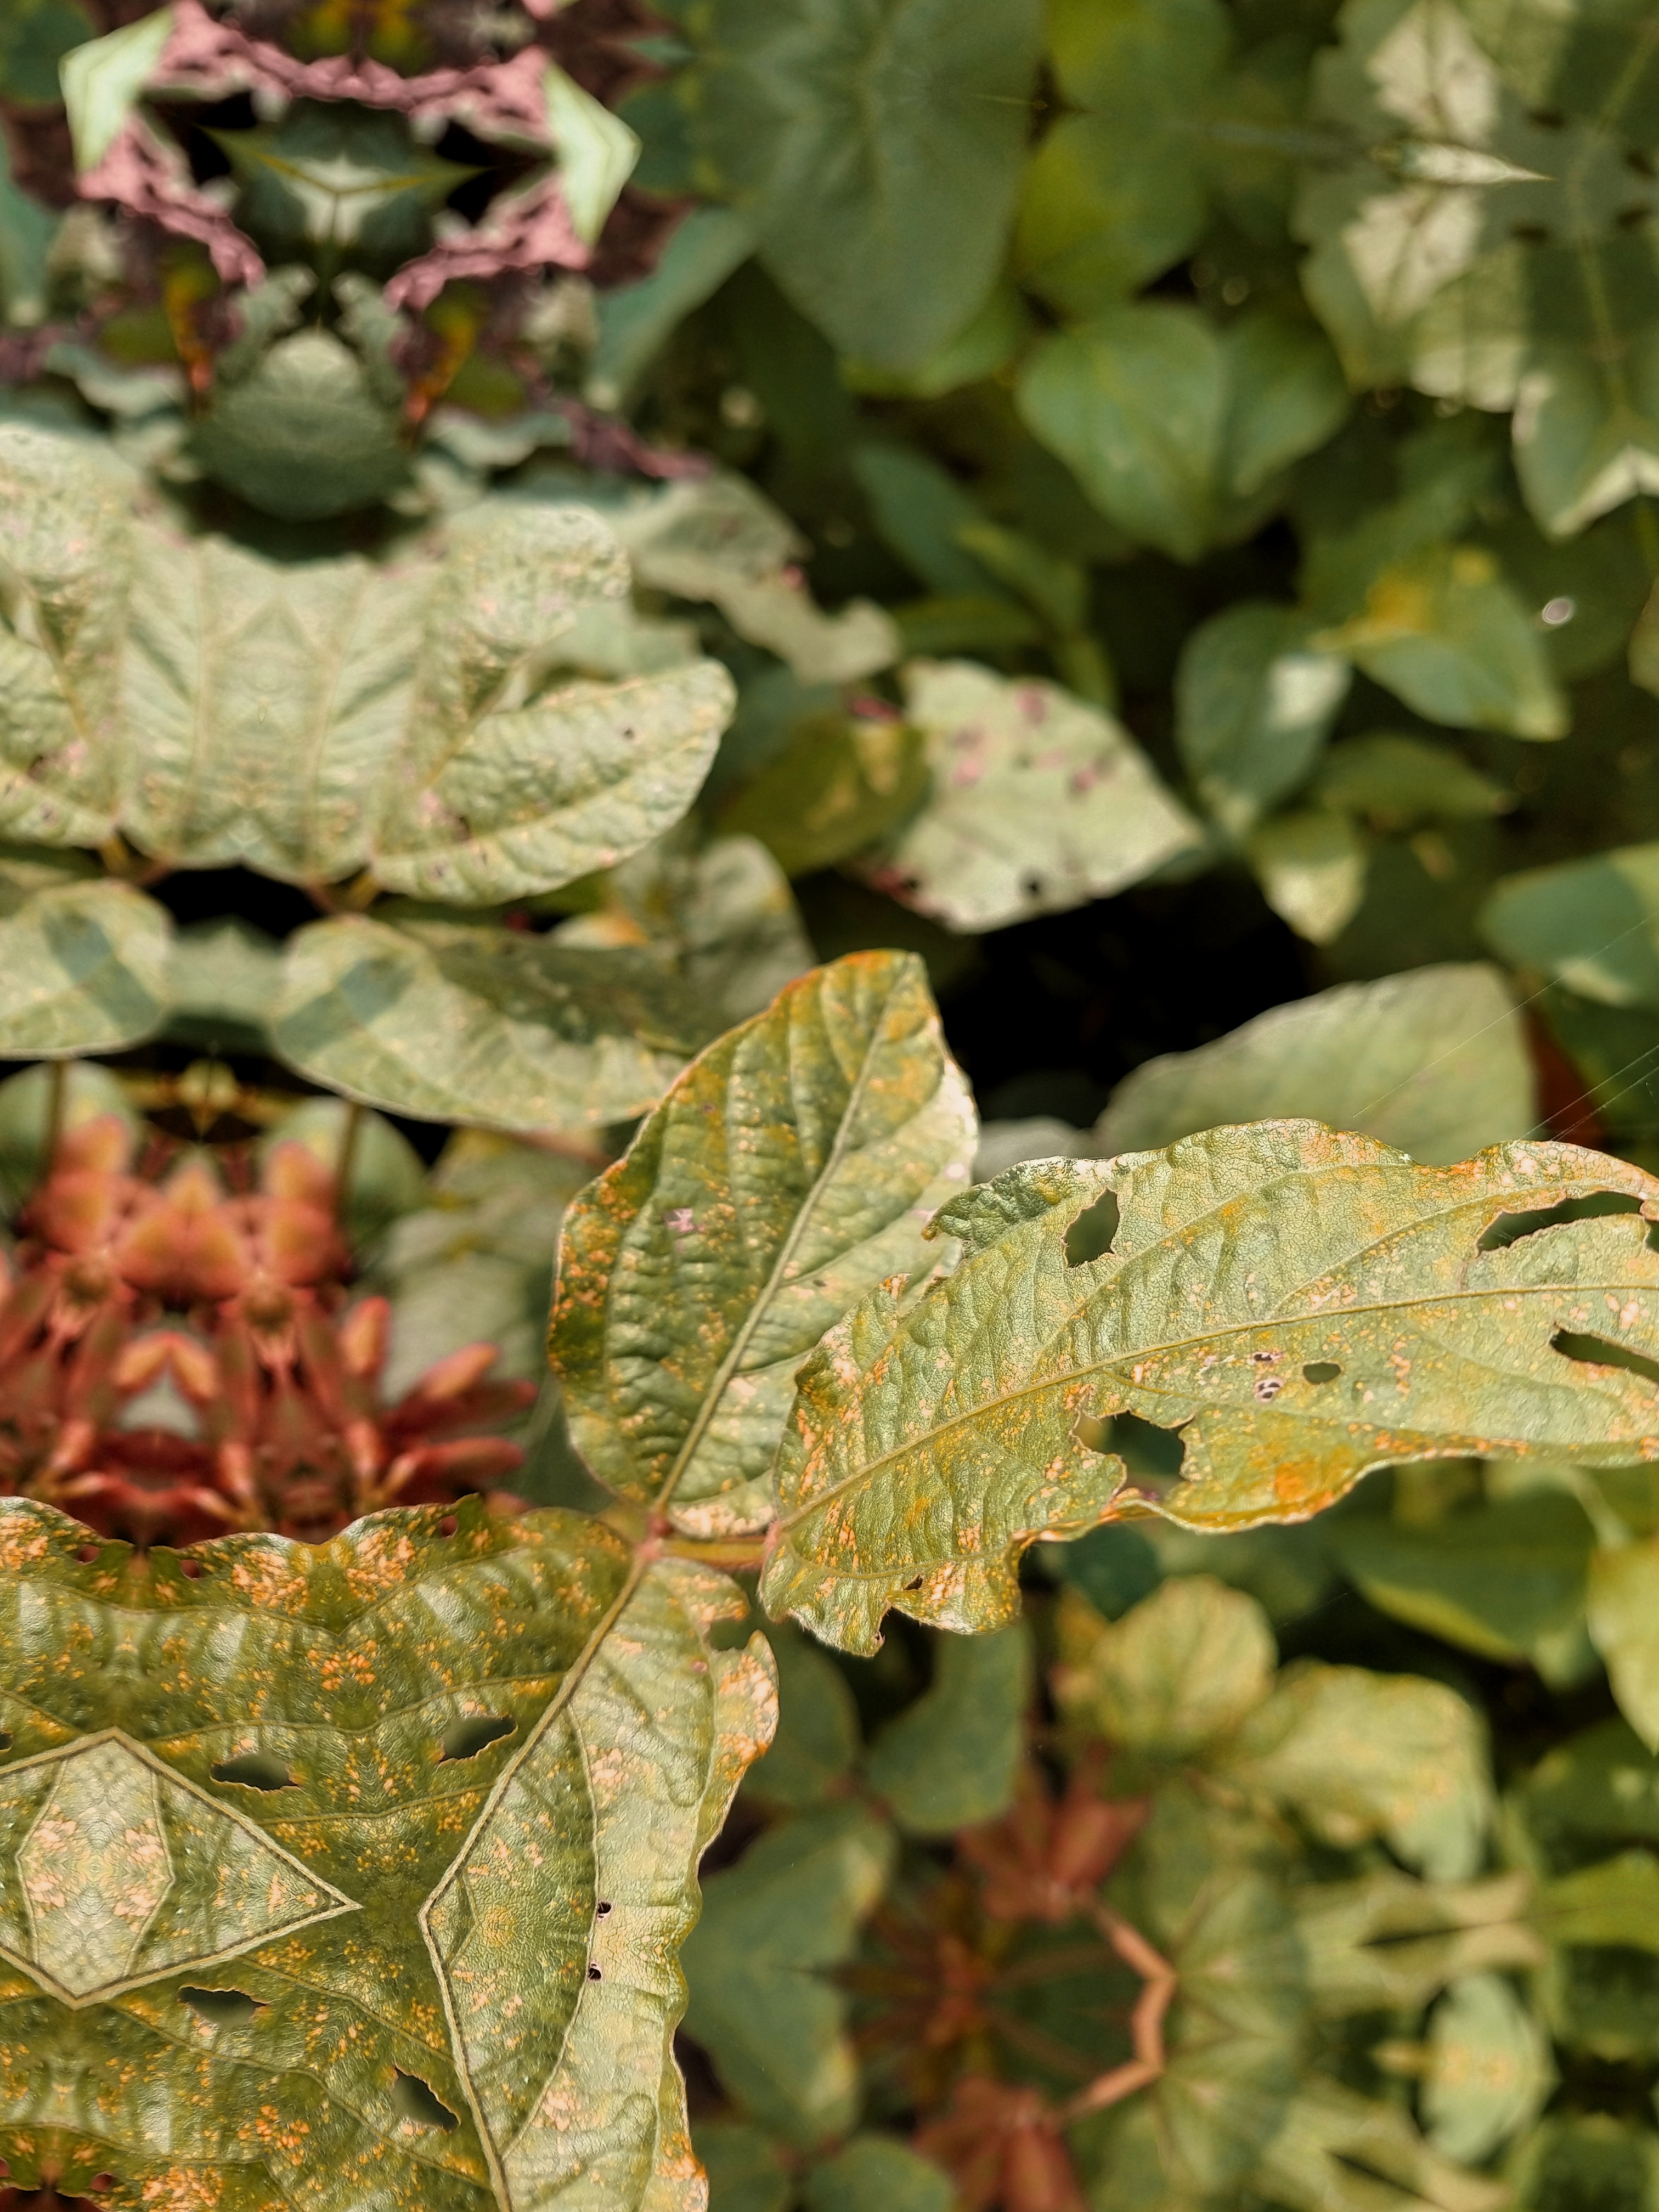
Label: Disease